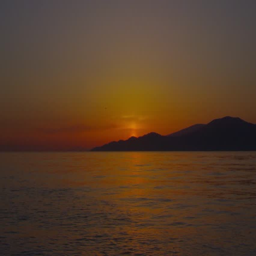
the glow after a sunset